Presidency of José Sarney

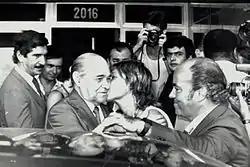
Tancredo Neves is greeted by people in Brasília, 1984

The country had been ruled by a military dictatorship since the Civil-Military Coup of 1964. The government was weakened, divided between the hard-line (more radical) military and the moderate military. The economy was suffering from high inflation, people were taking to the streets in the so-called "Diretas Já". Military officer Ernesto Geisel, president between 1974 and 1979, guaranteed a "slow, safe and gradual distension". Thus began the political opening. Little by little, the opposition, the old Brazilian Democratic Movement (MDB) gained strength. But it was under the government of João Figueiredo (1979-1985) that the country went over to civilians, after years of frustration. In 1985, Tancredo Neves was elected by the electoral college with 480 votes against 180 for Paulo Maluf who represented the dictatorship.